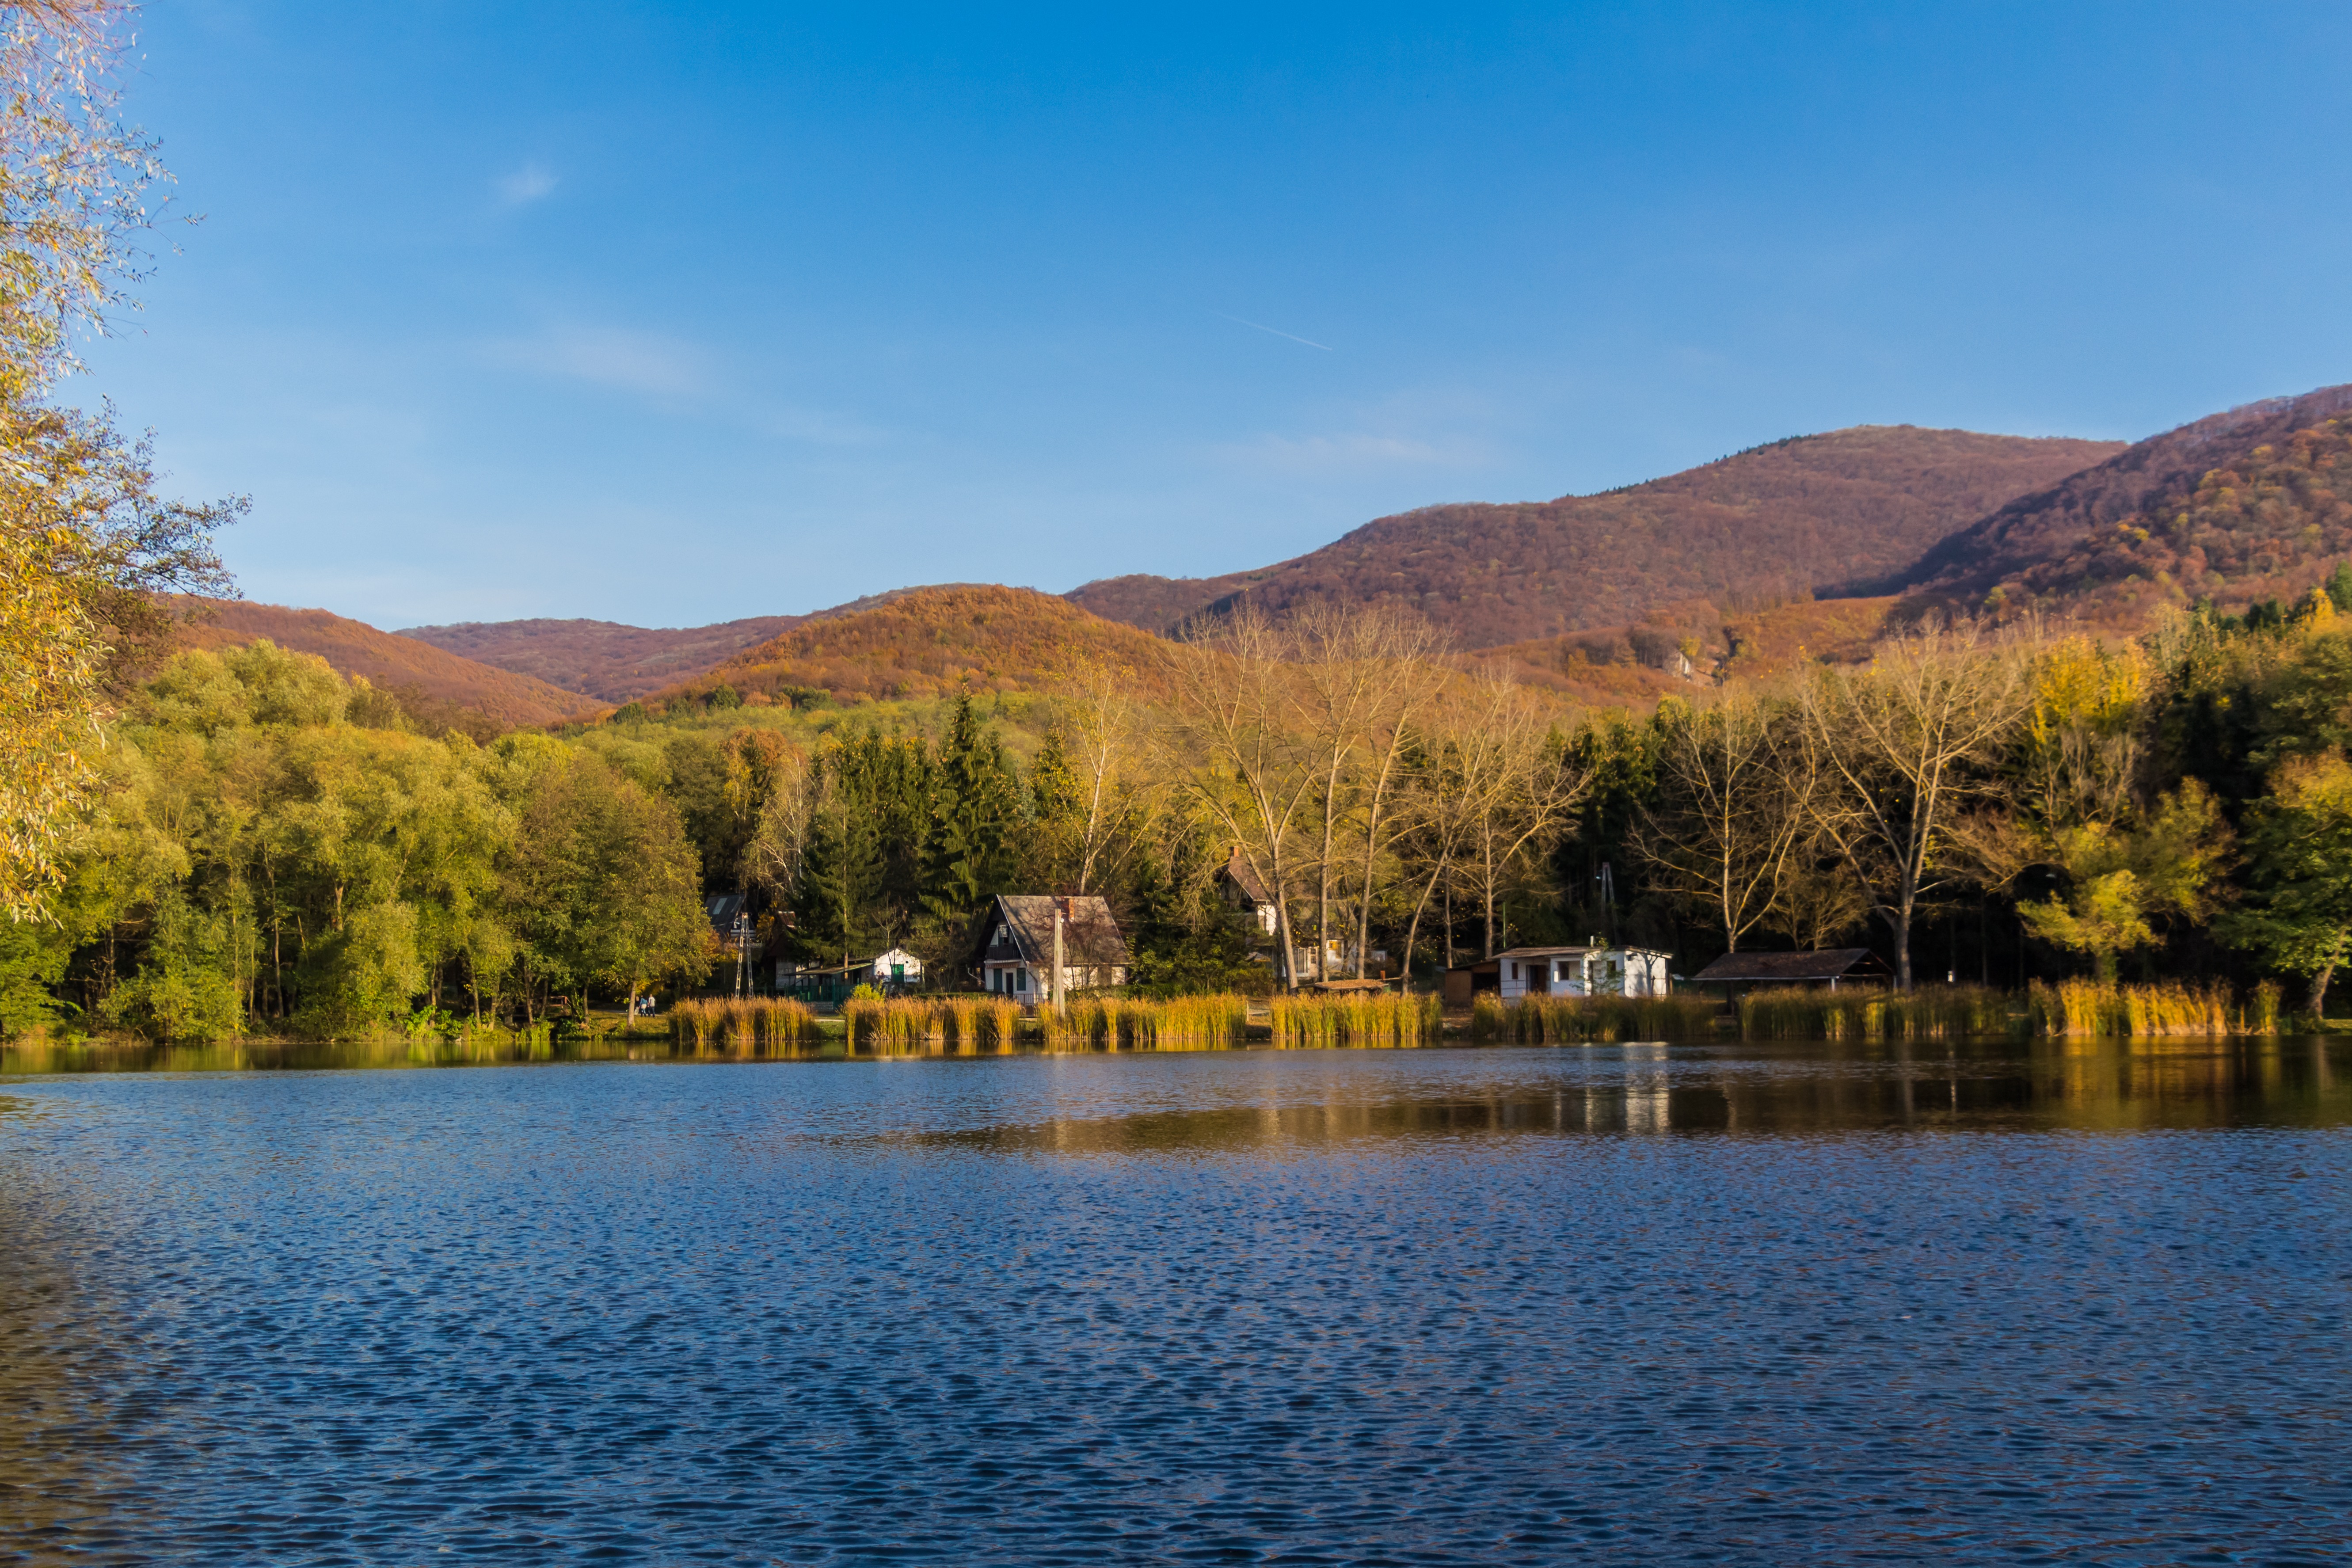
landscape, tree, water, nature, wilderness, mountain, lake, river, pond, reflection, autumn, reservoir, waterfront, season, body of water, loch, port louis